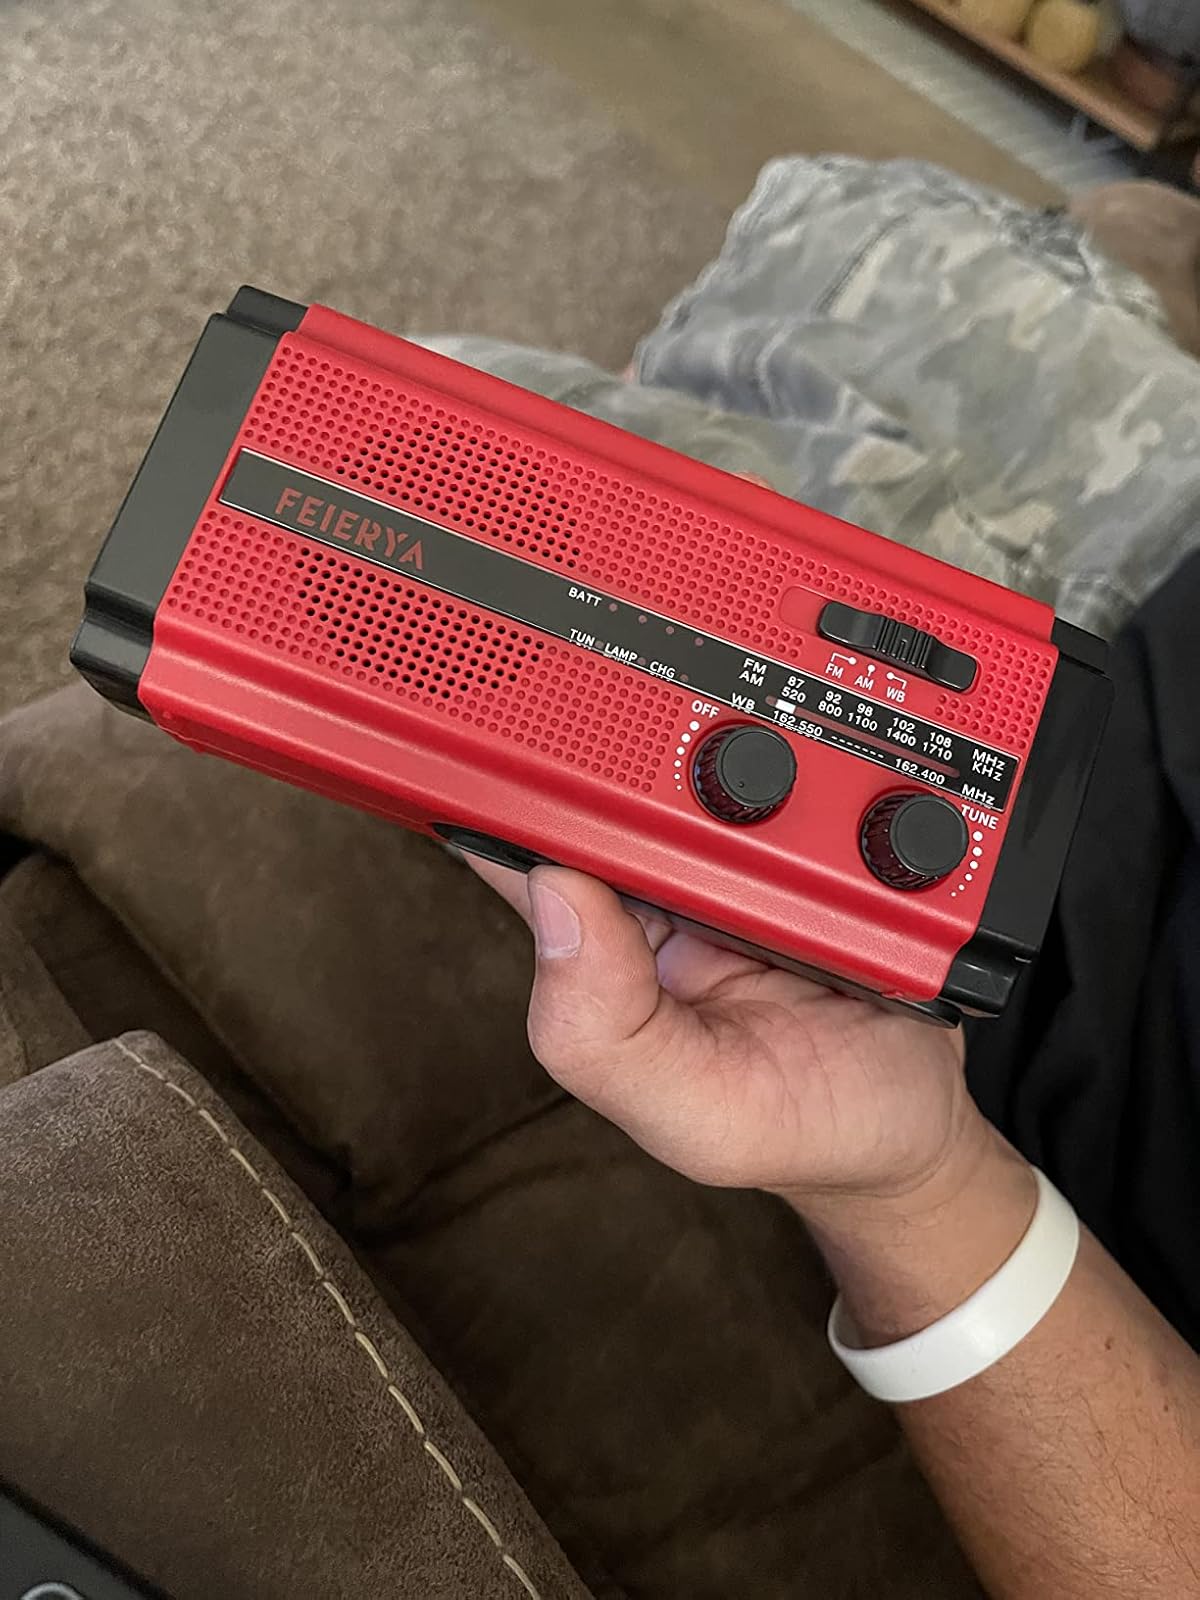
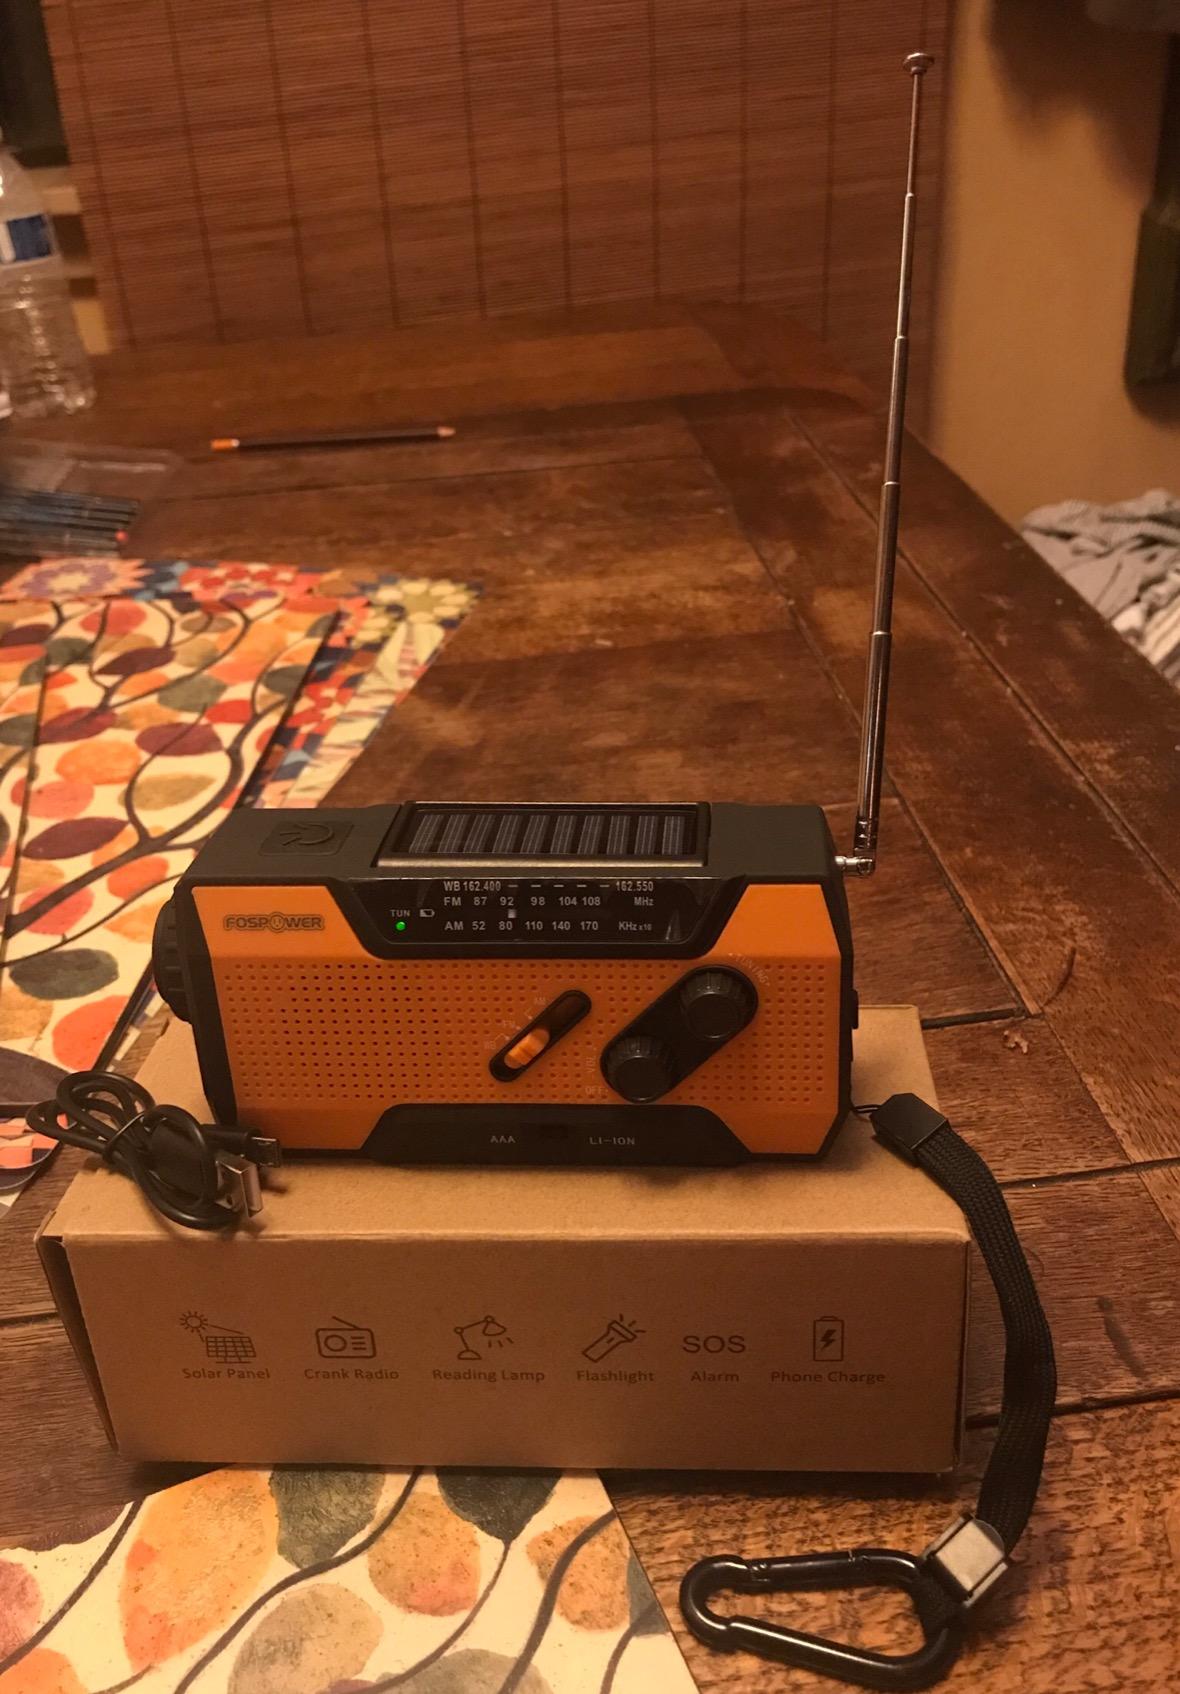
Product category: radio
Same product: no